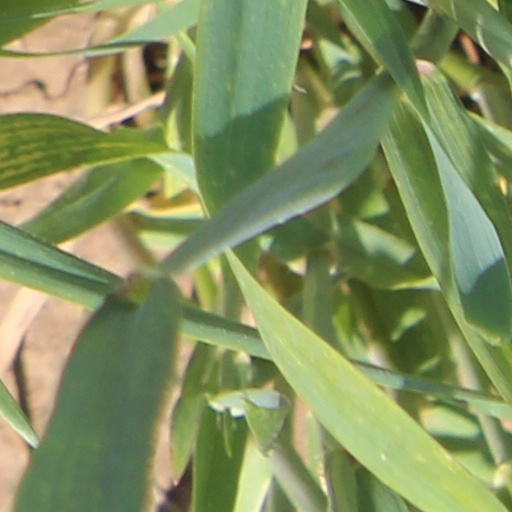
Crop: wheat